2nd (Leeds) Yorkshire (West Riding) Engineer Volunteers

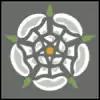
49th (West Riding) Division's formation badge.

After introduction to trench warfare, the West Riding Division's first action was the Battle of Aubers Ridge on 9 May. The division had taken over most of the frontage of IV Corps to allow the assault formations to concentrate before the attack. But 1/IV WR Bde, with its eight old 5-inch howitzers, was loaned to I Corps further south. Partly because of a shortage of artillery ammunition, the preliminary bombardment was to last only 40 minutes, of which the final 10 minutes was to be intense; the BEF thereby hoped to achieve a degree of surprise. The howitzers at Richebourg-Saint-Vaast were about behind the barbed wire-cutting field guns; their role was to break down the German parapets at a range of about . The bombardment began at 05.00 and became intense at 05.30, when the field guns joined the howitzers in attempting to destroy the parapets and the attacking infantry moved off into No man's land. But despite the bombardment, the Germans were looking over their parapets and brought down heavy machine gun fire on the infantry before they even reached their jumping-off points from the parapet. At 05.40, when the guns fell silent, the infantry rushed the parapet, running into devastating fire. They found that the bombardment had completely failed, with very few gaps made in wire or the breastworks; those who penetrated into the German position were quickly mopped up. The bombardment was renewed from 06.15 to 07.00, but the gunners were unable to locate the German's machine gun loopholes at the base of the breastwork, and a renewed attack also failed, with the infantry pinned down in No man's land. The field gunners kept up fire on the German parapets and communication trenches during the morning. By the time I Corps made a second failed assault in the afternoon howitzer ammunition was running very low. A last 10 minute bombardment of the parapet had no more effect, and further attacks were called off. The survivors of the attacking brigades crept back from No man's land after dark. The attack by IV Corps, to which the rest of West Riding Divisional Artillery had contributed, was no more successful. There was not enough ammunition to renew the offensive on succeeding days (1/IV WR Bde had fired about 1200 Lyddite shells in the day).